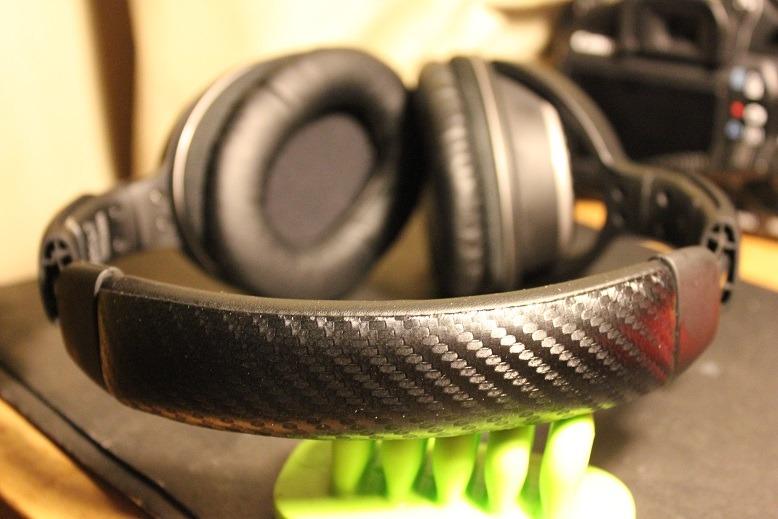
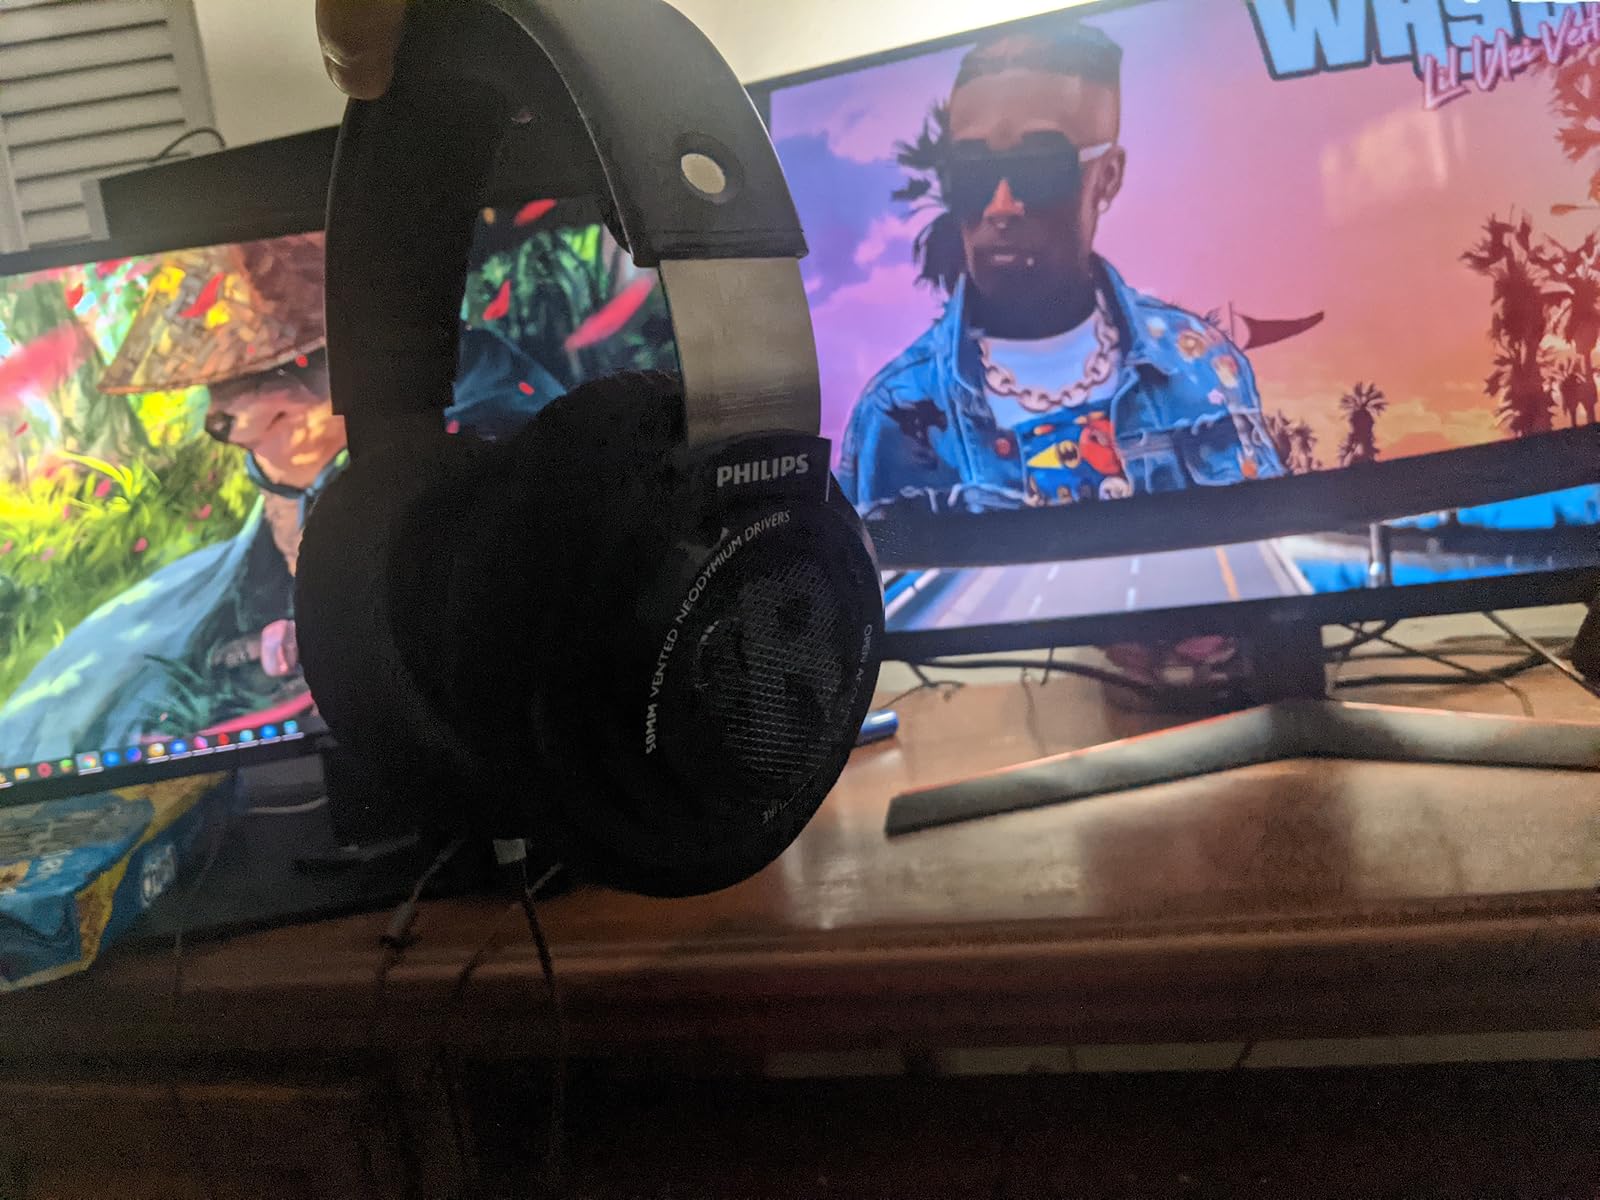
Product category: headphones
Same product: no